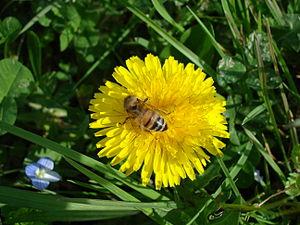
Une abeille sur un pissenlit Suomi: Mehiläinen voikukalla